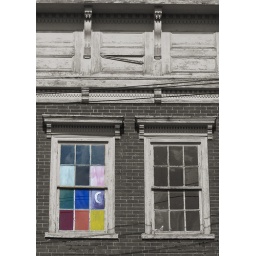
A painted window in a building in Staunton, VA.